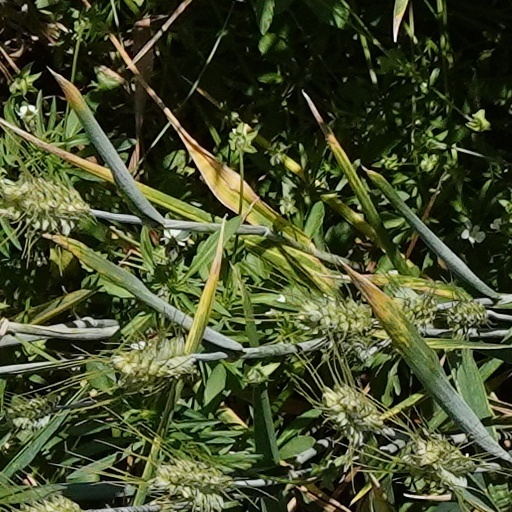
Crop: wheat